War crimes in the Yemeni civil war (2014–present)

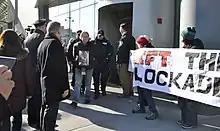
Protesters against the U.S.-backed Saudi-led war on Yemen were led away handcuffed by New York police outside the U.S. mission to the UN on 11 December 2017.

In mid-February 2017, Saudi-led forces were accused of killing at least five people who had been attending a funeral near Sanaa. Many others were also injured. On 17 March, a boat carrying Somali refugees out of Yemen was attacked by a military helicopter, resulting in the deaths of at least 30 Somalis. as of 18 March, the circumstances of the attack remain unclear, with some survivors claiming the attack came from a helicopter, and others claiming a battleship, then a helicopter attacked the boat. According to a survivor, 10 of those killed were women, and five were children. Mohammed Abdiker, emergencies director at the International Organization for Migration, said 42 bodies were recovered, and noted that the combatants should have attempted to identify the passengers before deciding whether to attack. "The New York Times" cited Yemeni officials as saying that Saudi forces were responsible for the attack, but some uncertainty remains as to who carried out the attack. The Saudi-led coalition has not commented on the attack. In December 2017, Saudis killed and injured 600 Yemenis in 26 days.